Tetley's Brewery

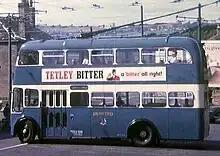
Tetley's Bitter advertised on a Bradford Trolleybus in 1970.

Joshua Tetley and Son was created in 1839 when Joshua made his son, Francis William, a partner. By this time the brewery was turning a profit of almost £3000 a year. The brewery employed 32 men by 1848, and was mostly brewing porter and mild ale. Construction of a new brewery designed by George Corson began in 1852. Joshua died in 1859, leaving the business to Francis, who took on his brother in law, Charles Ryder, as a partner.